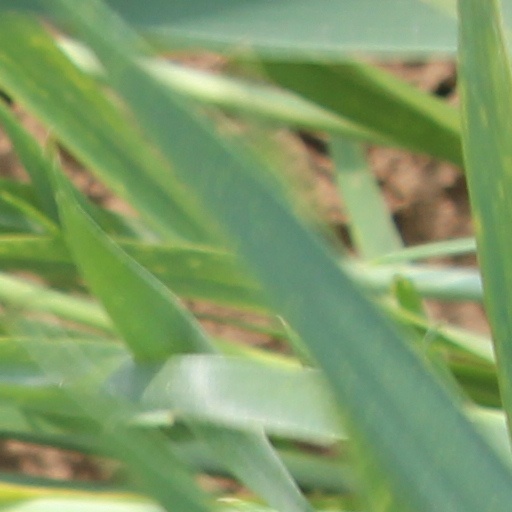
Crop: wheat